Garrett Stubbs

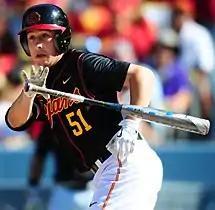
Stubbs at USC in 2015

Stubbs attended the University of Southern California (USC), where he earned a degree in policy planning and development with an emphasis on real estate, and played college baseball for the USC Trojans. In the summer of 2012, he played for the Peninsula Oilers in the Alaska Baseball League.